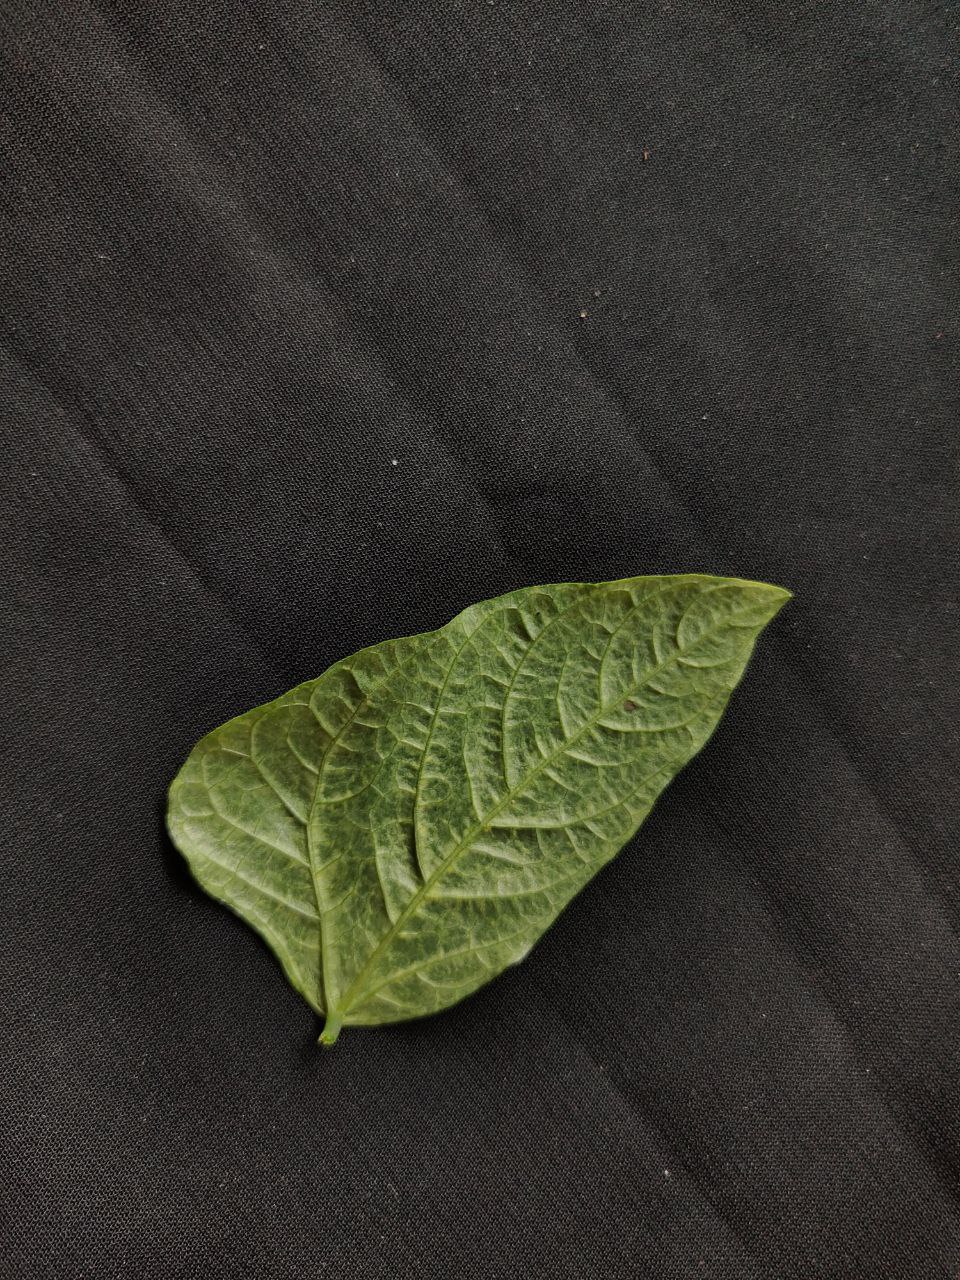
Crop: cowpea
Leaf condition: Mosaic Virus